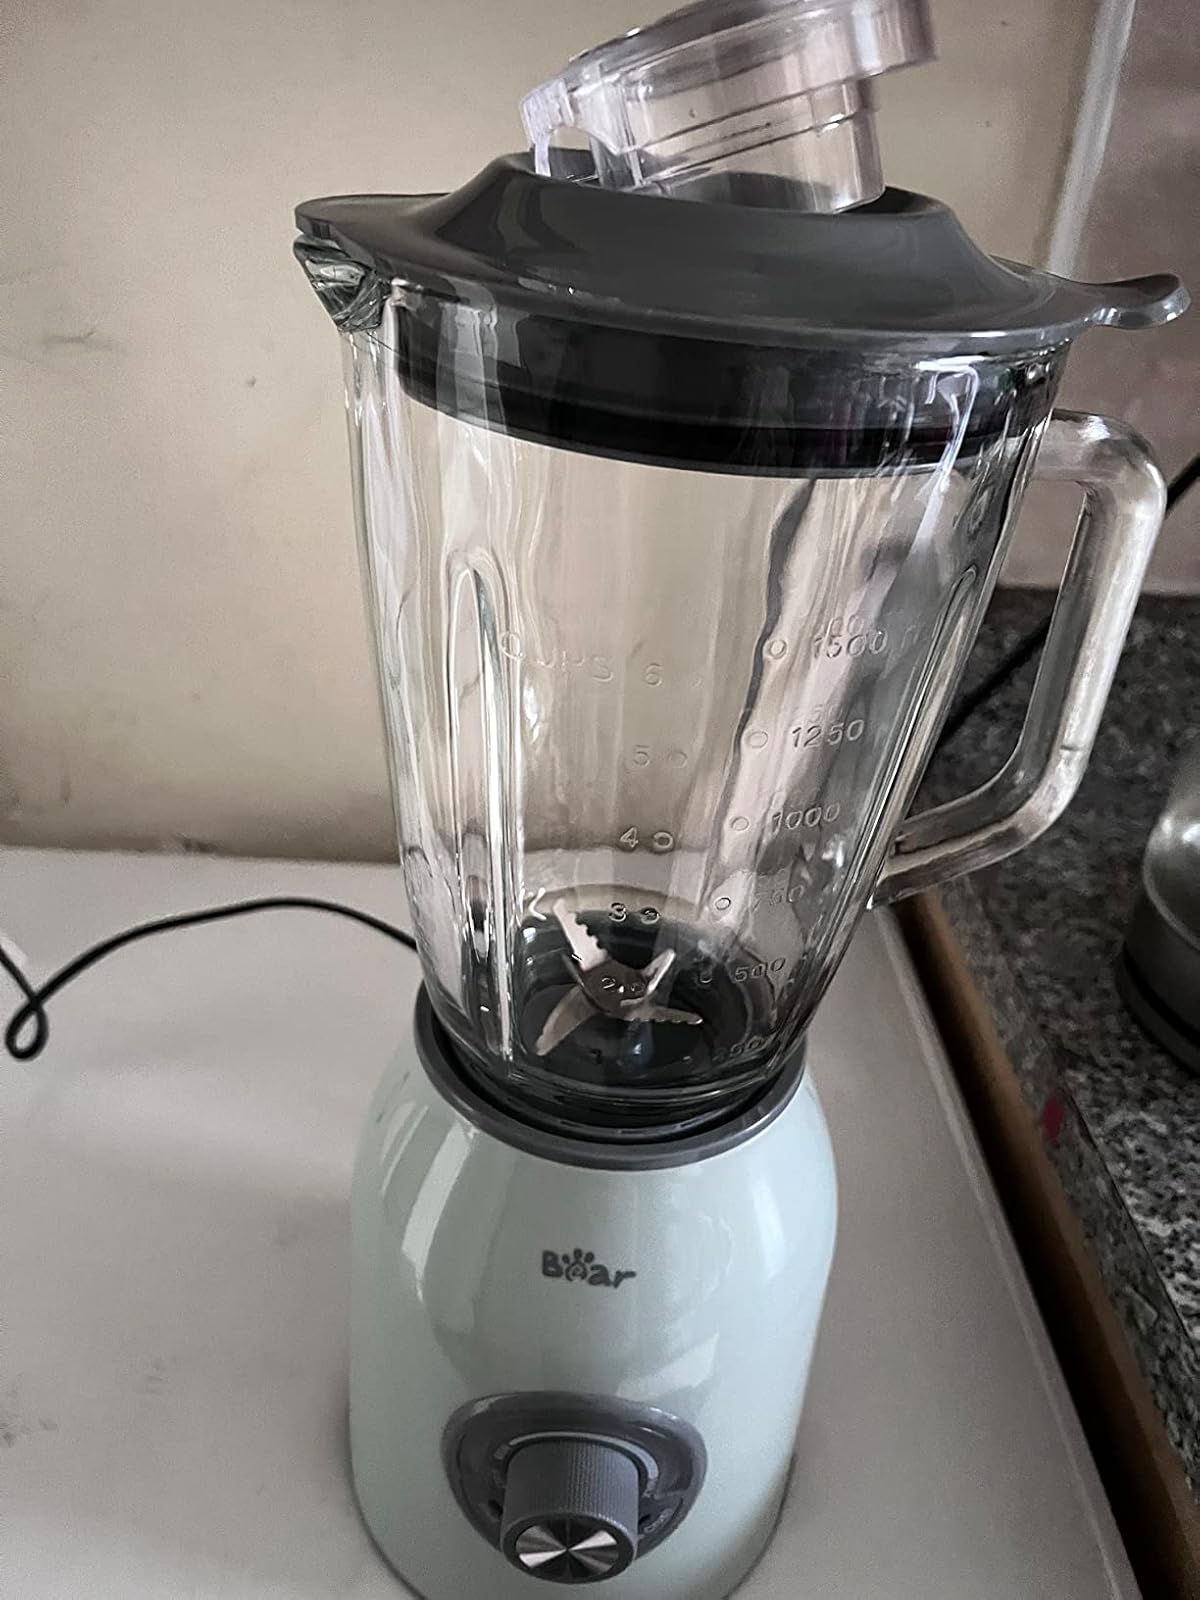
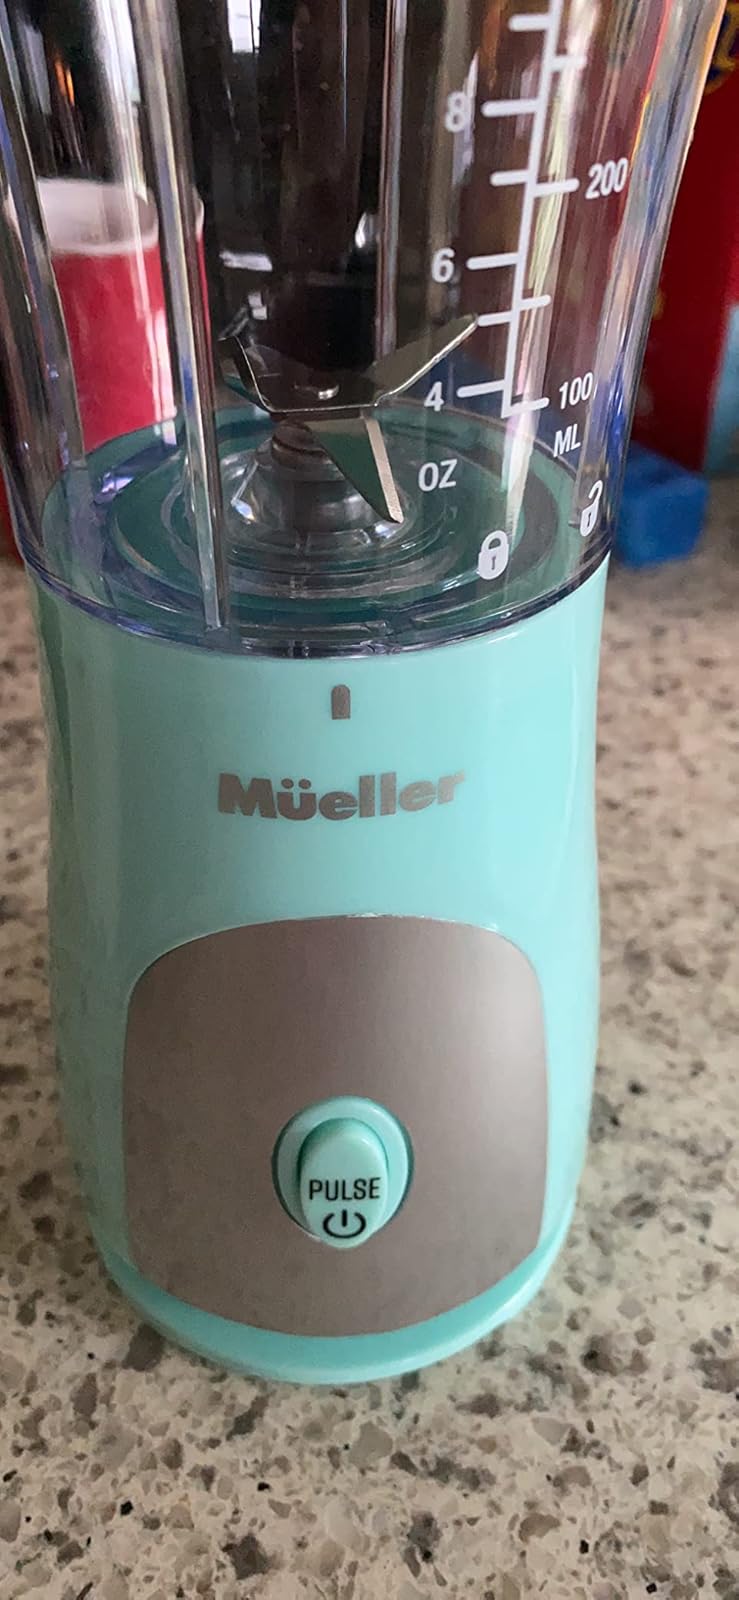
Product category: items_blender
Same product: no